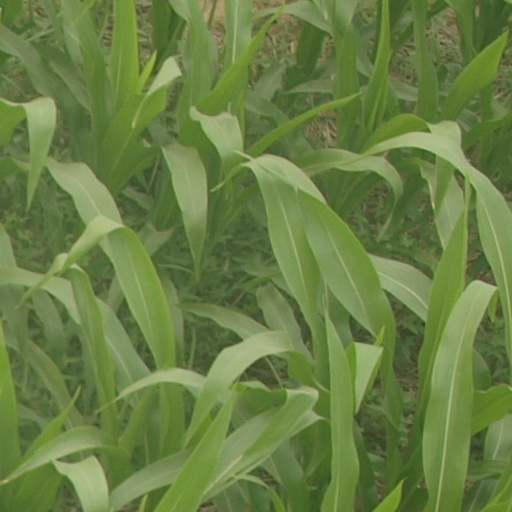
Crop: maize; corn